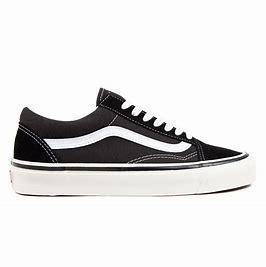
Brand: Vans
Model: UA Old Skool 36 DX